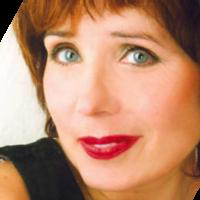
Age group: age 56-65